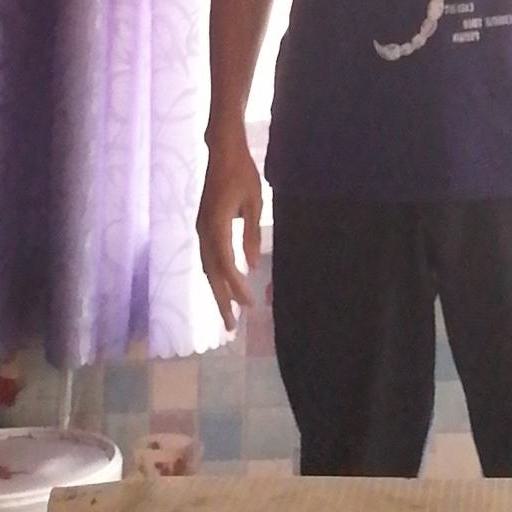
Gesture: no_gesture